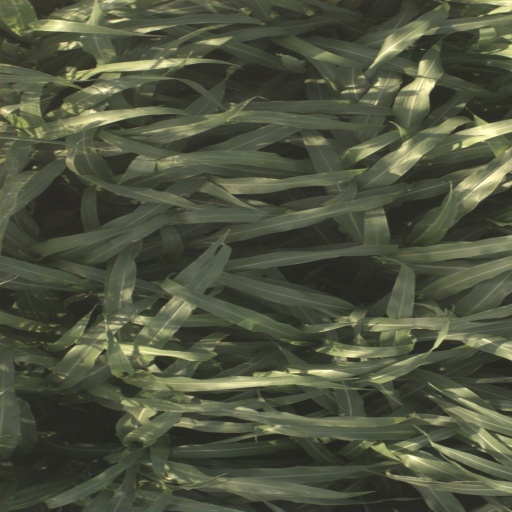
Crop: sorghum